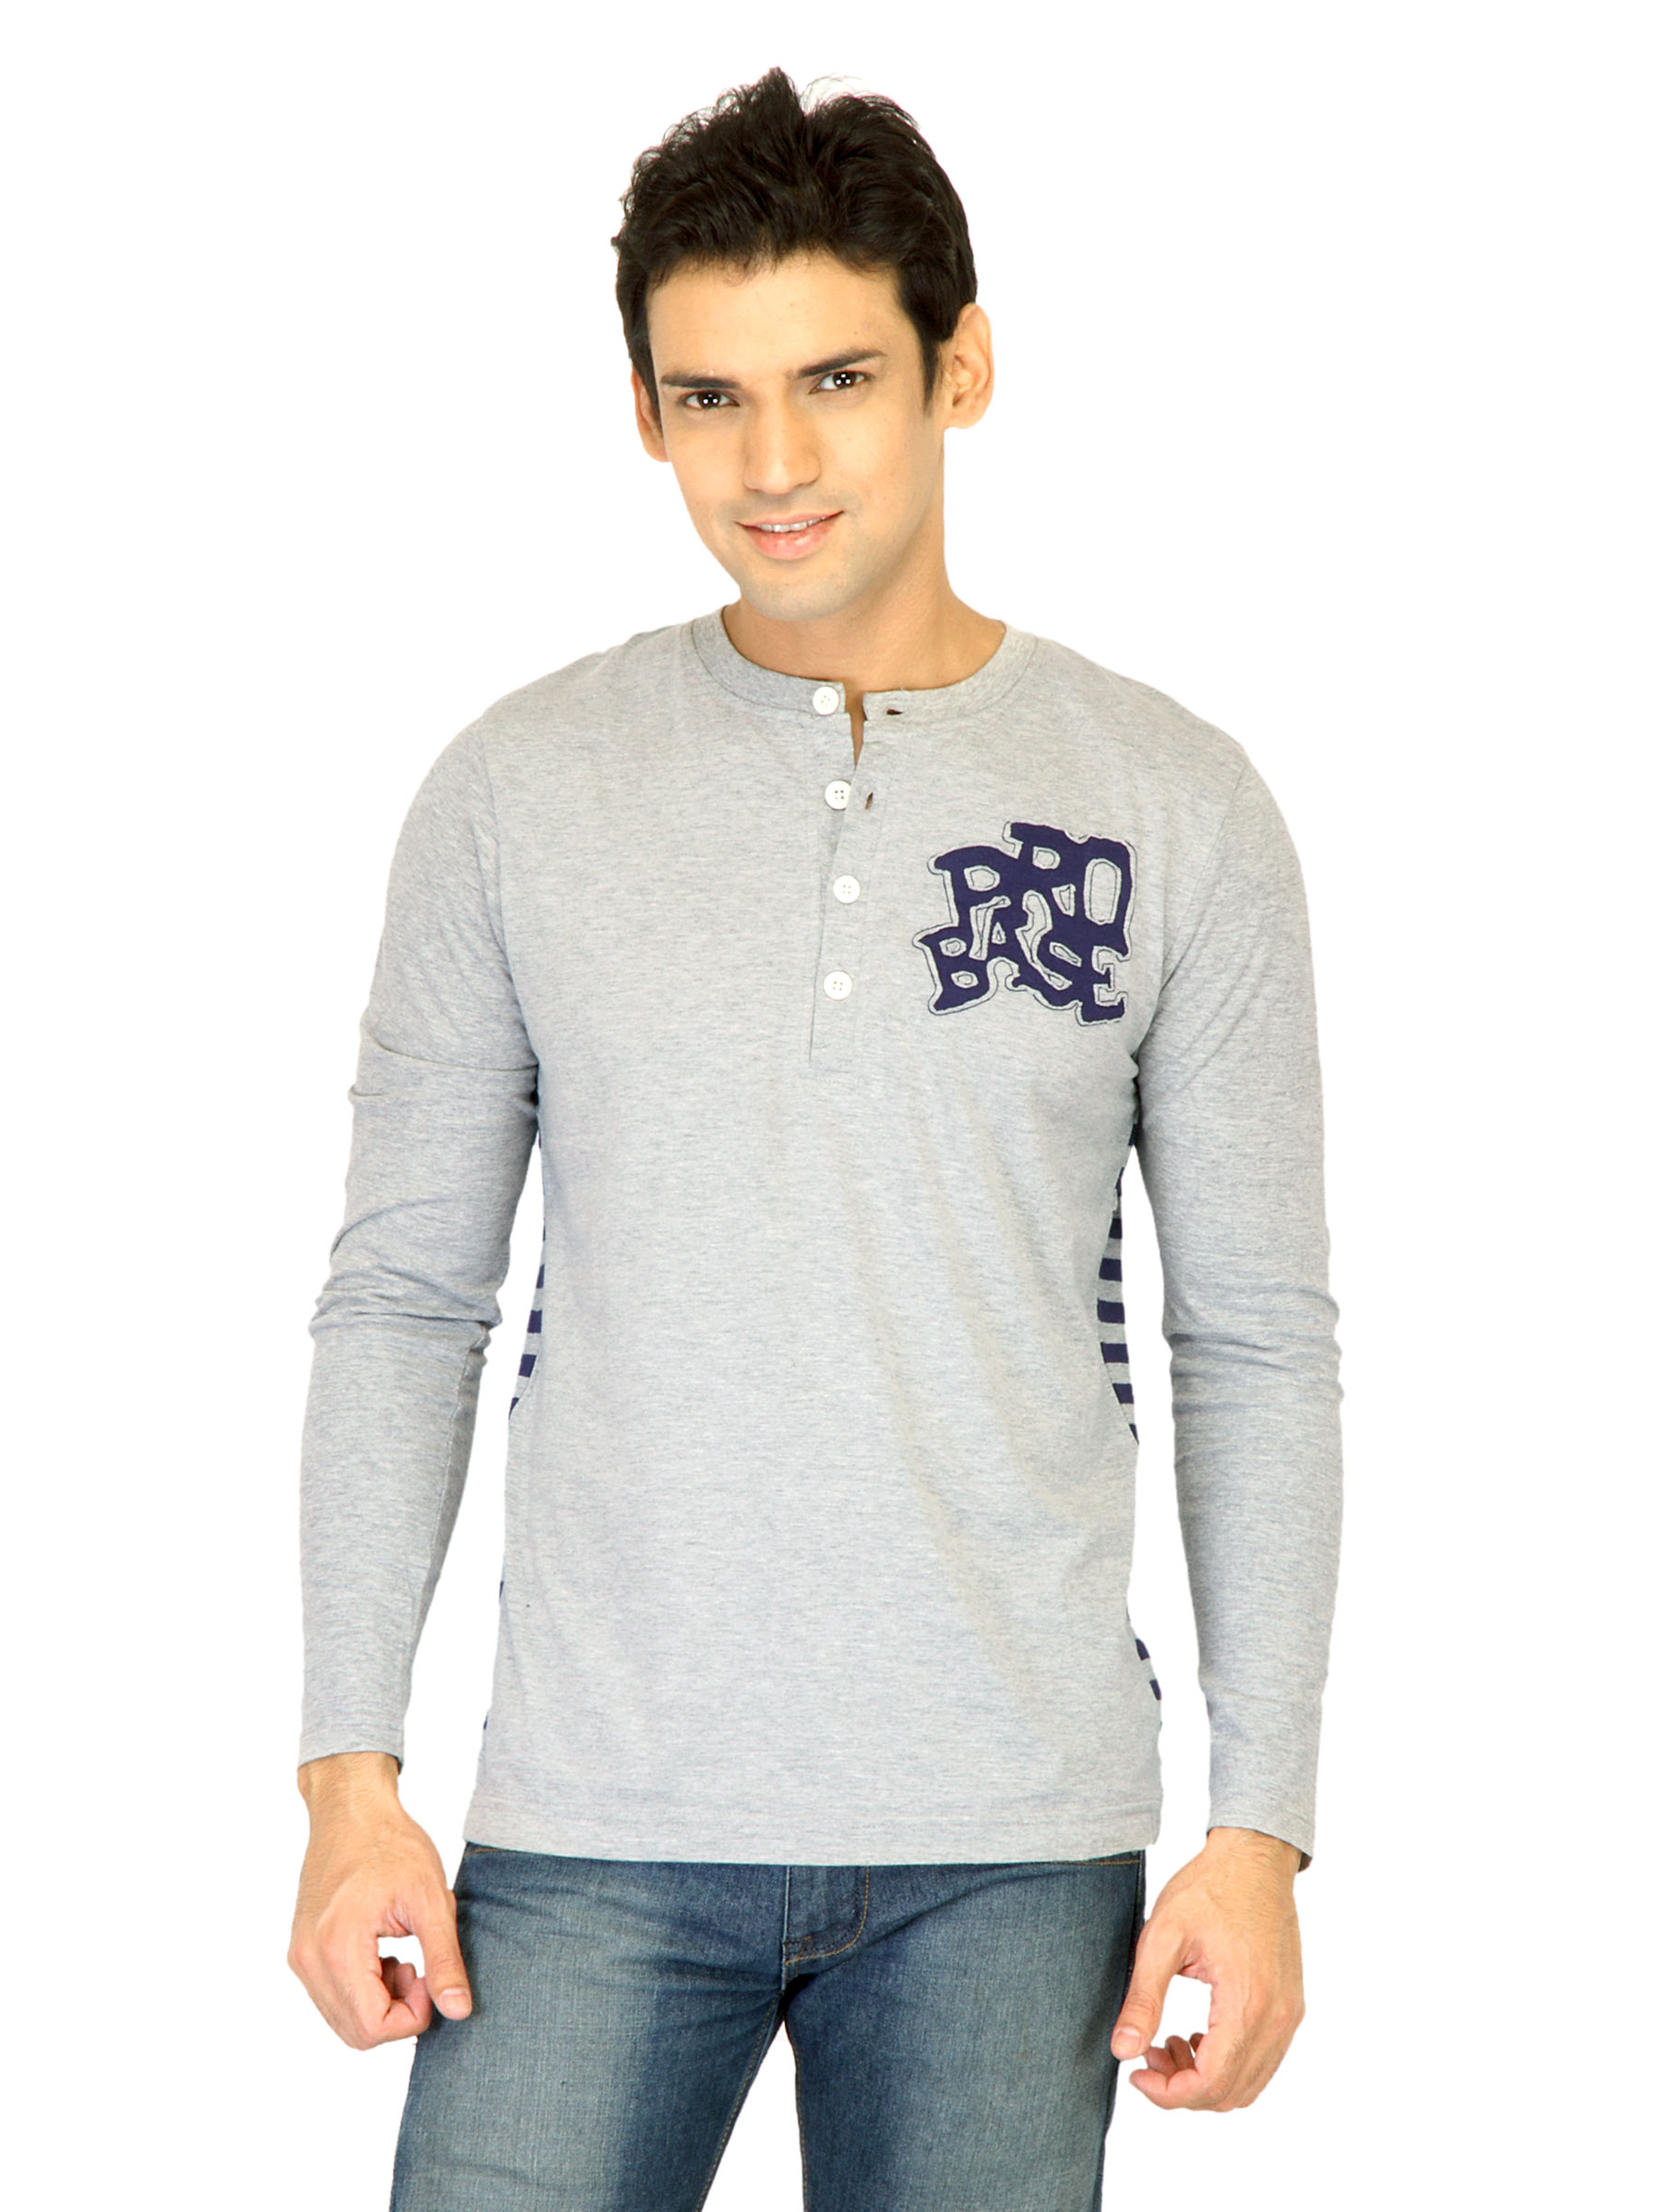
Probase Men Solid Grey Tshirts
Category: Apparel / Topwear / Tshirts
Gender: Men
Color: Grey
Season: Fall 2011
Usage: Casual